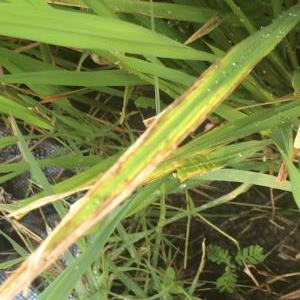
Disease: Bacterialblight